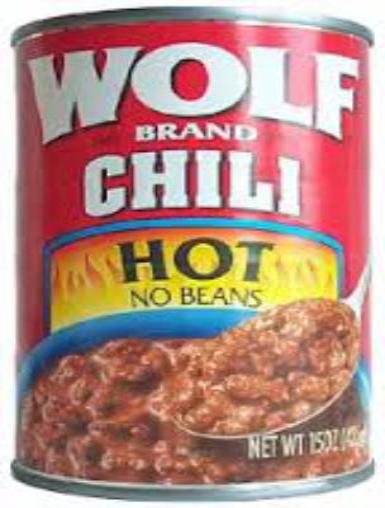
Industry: Food